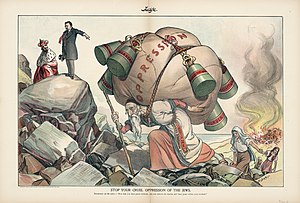
Chisinau-pogromen
Tegning fra 1904, USA's præsident Roosevelt konfronterer Tsaren med pogromen i Kishinev
Chişinău-pogromen var en anti-jødisk pogrom, som fandt sted i Kishinev, hovedstaden i datidens Bessarabienprovins i Rusland, den 6. og 7. april 1903. 47 jøder blev dræbt, 92 alvorligt såret og omkring 500 lettere såret og over 700 huse plyndret eller ødelagt. Efter pogromen tog udvandringen til Palæstina fart. I staten Israels historie benævnes det som anden aliyah.